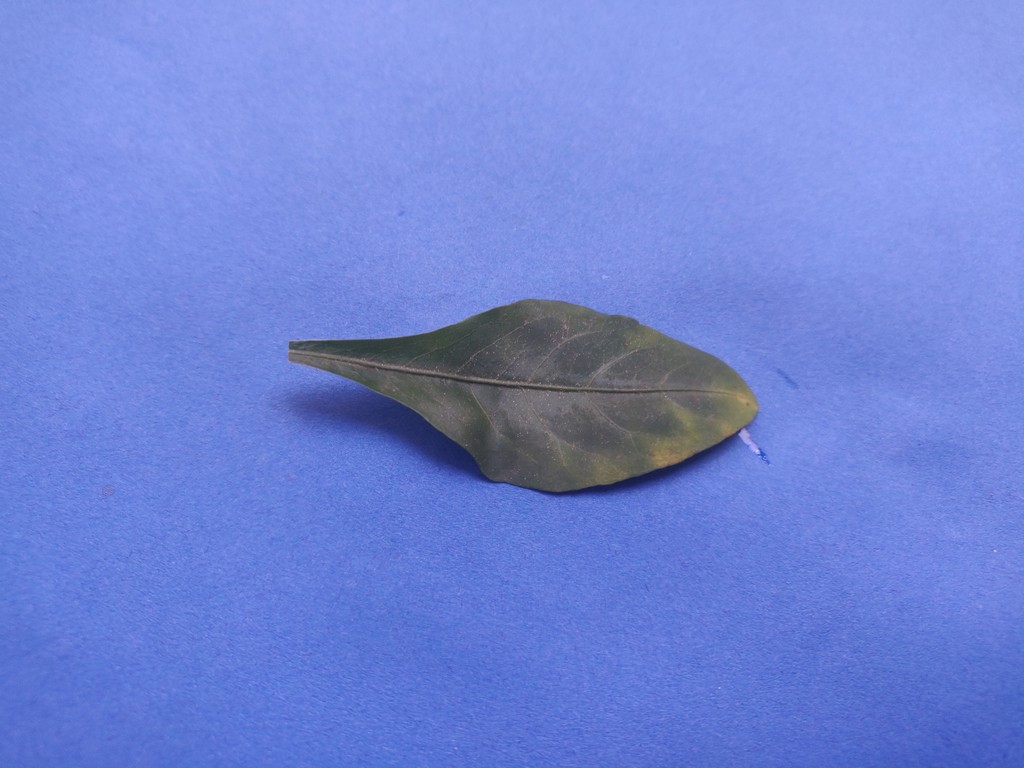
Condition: Unhealthy
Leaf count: single
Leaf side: front